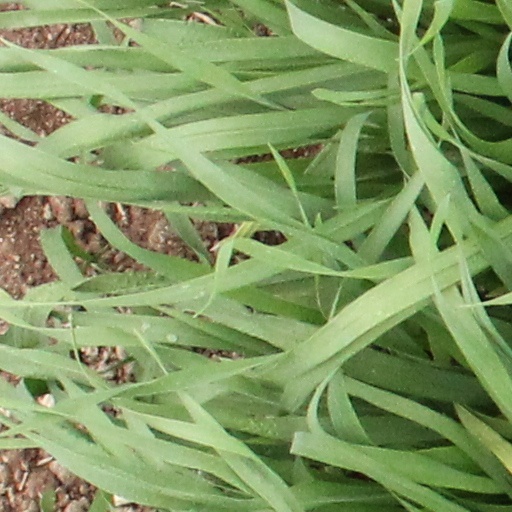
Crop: wheat